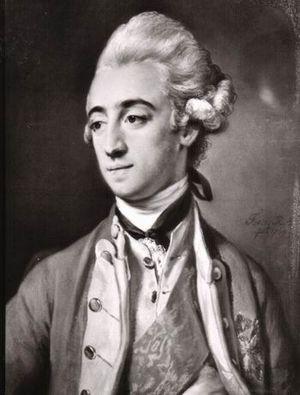
Le duc Ernest Gottlib Albert de Mecklembourg était un membre de la Maison de Mecklembourg-Strelitz. En tant que plus jeune fils de Charles-Louis-Frédéric de Mecklembourg-Strelitz, Ernest était le frère aîné de Charlotte de Mecklembourg-Strelitz, qui a épousé le roi George III en 1761. Ernest a suivi sa sœur, en Angleterre, où il a vainement demandé en mariage la plus grande héritière, Marie Eleanor Bowes.